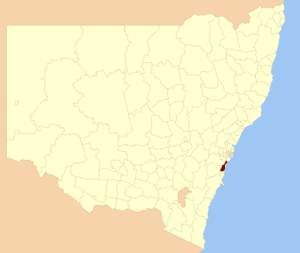
La ville de Wollongong est une zone d'administration locale située dans l'État de Nouvelle-Galles du Sud en Australie.